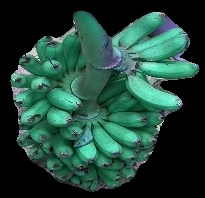
Variety: rasbale
Grade: grade1